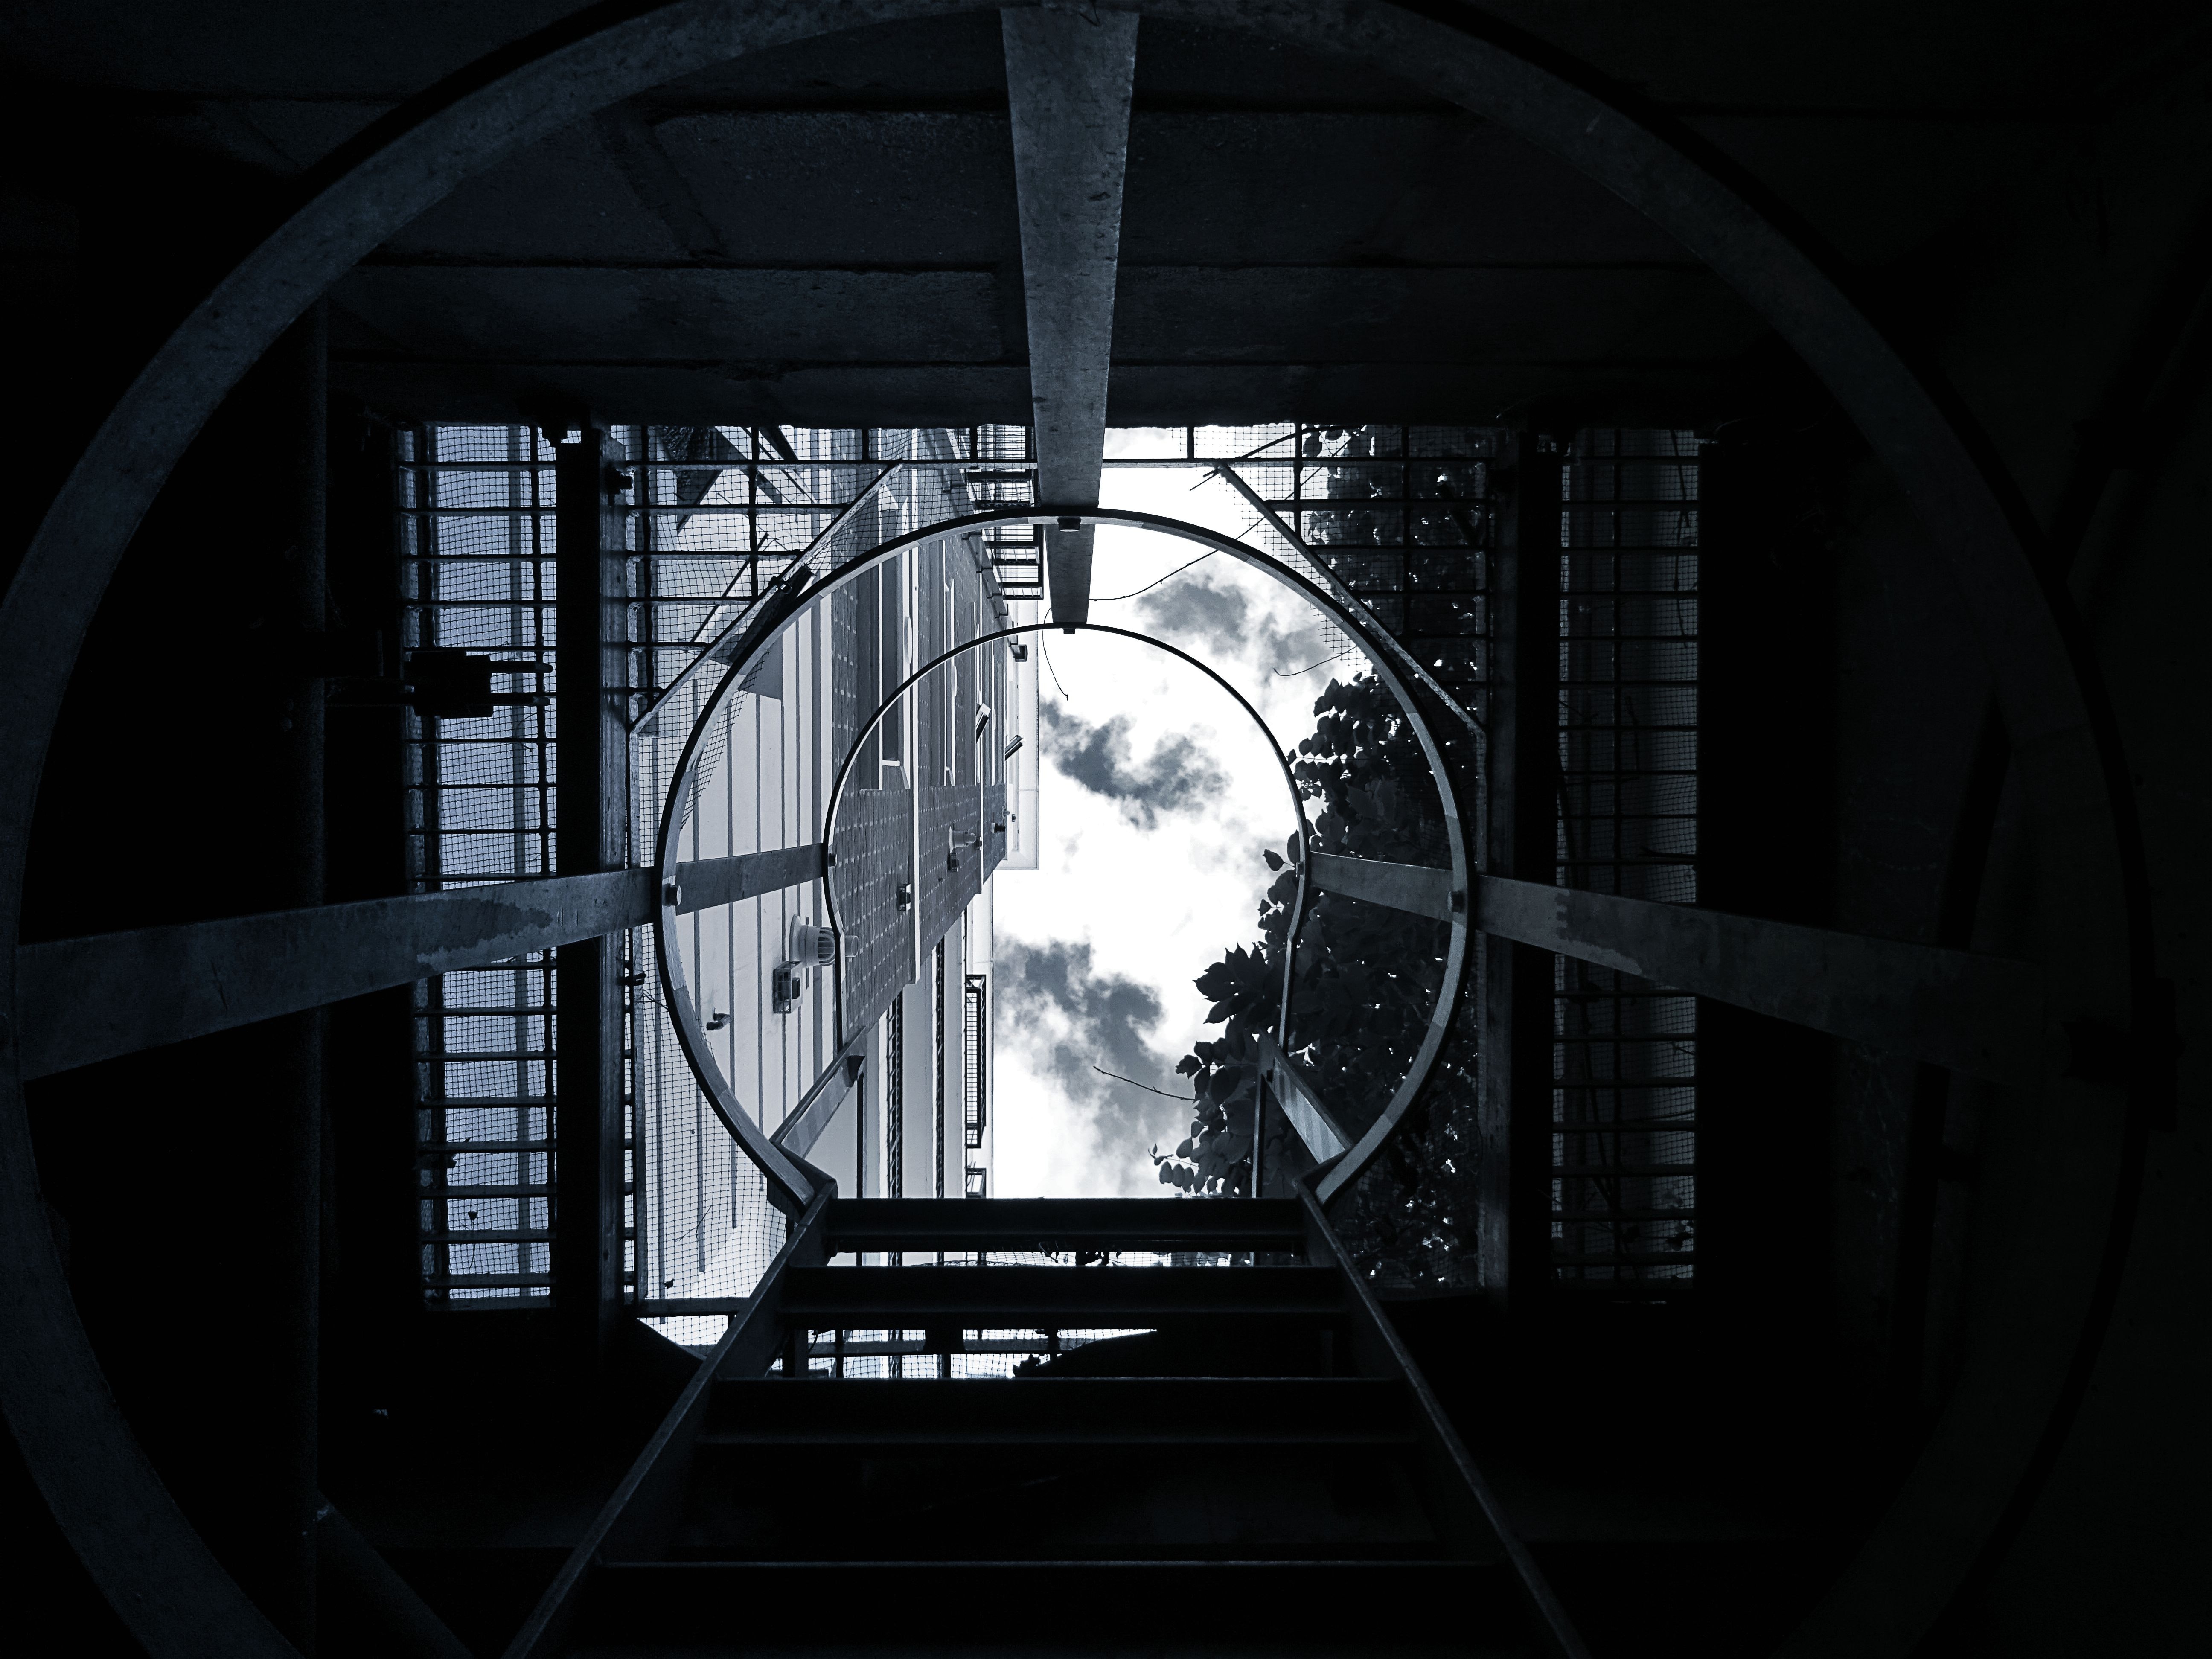
white, black, light, black and white, monochrome, darkness, architecture, circle, eye, symmetry, photography, window, daylighting, monochrome photography, glass